Road Runner Express (Six Flags Magic Mountain)

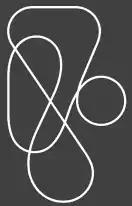
Track layout

Guests board a train which seat 16 riders. The train is taken up using a drive tire system to a height of . of twists, turns and elevation changes follow, before the ride comes to a halt in the brake run. Riders will reach a top speed of on the one-minute ride.